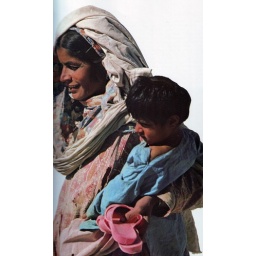
A woman with her child at a horse and cattle show in Sibi